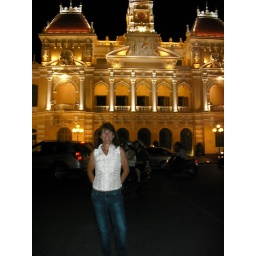
The cars and bikes were buzzing around us as we were standing on the road.